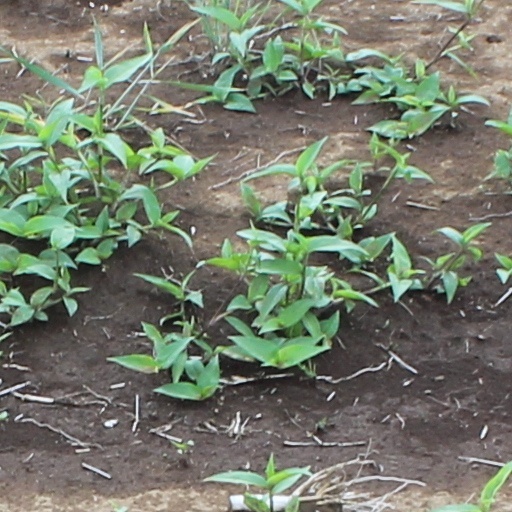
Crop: wheat